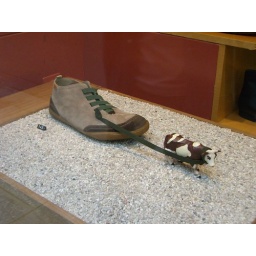
Some things are just wrong... this display spotted in a shoe store in Paris